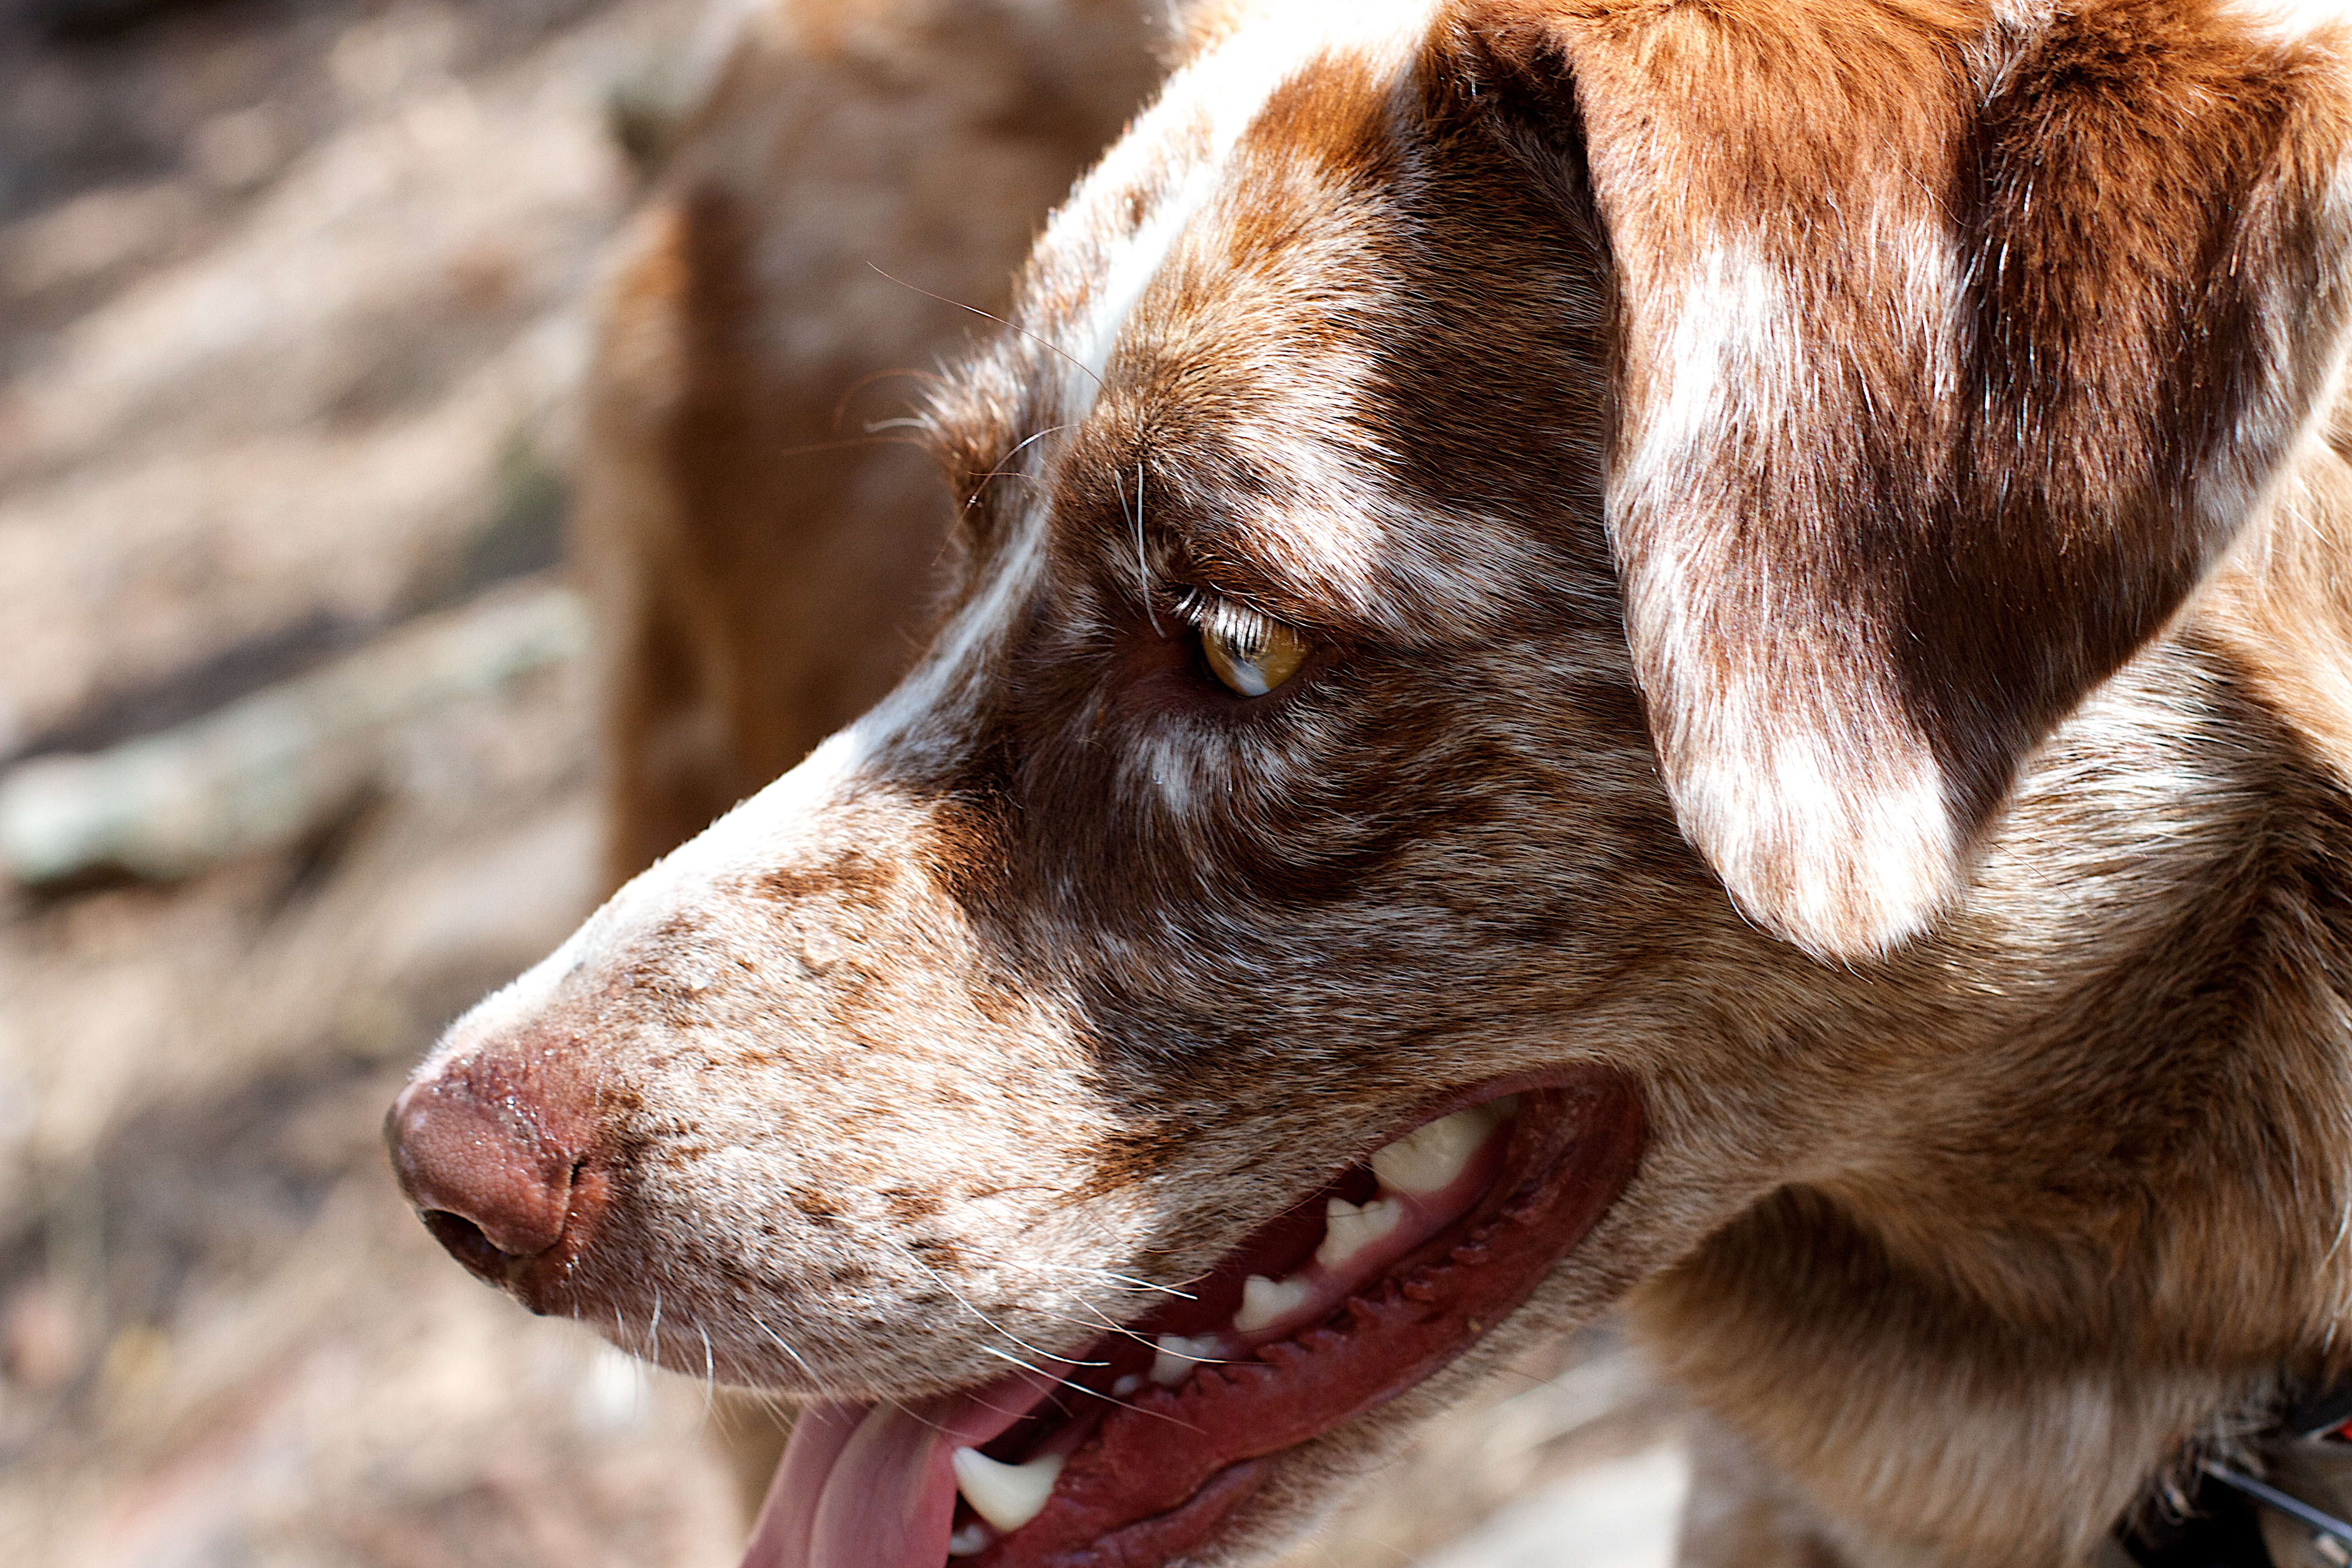
dog, mammal, hunting dog, snout, vertebrate, felix, dog breed, brittany, animal shelter, street dog, dog like mammal